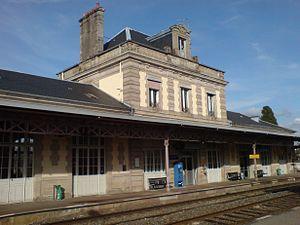
Il s'agit de la Gare de Luxeuil vue depuis le deuxième quais.
La gare de Luxeuil-les-Bains est une gare ferroviaire française située sur la commune de Luxeuil-les-Bains, dans le département de la Haute-Saône.